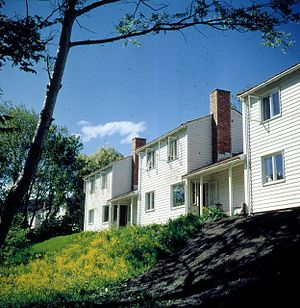
Ekely
Kunstnerkolonien på Ekely